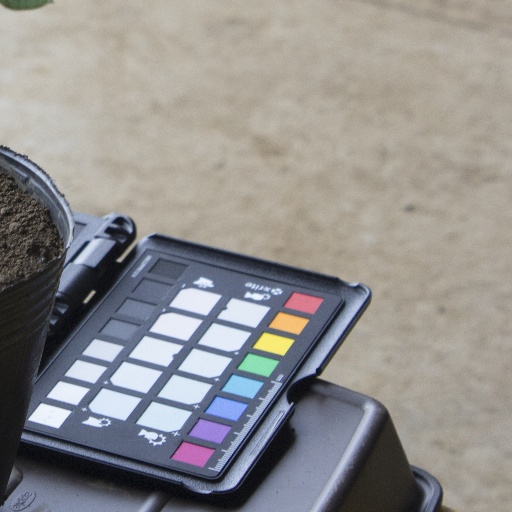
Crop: soybean